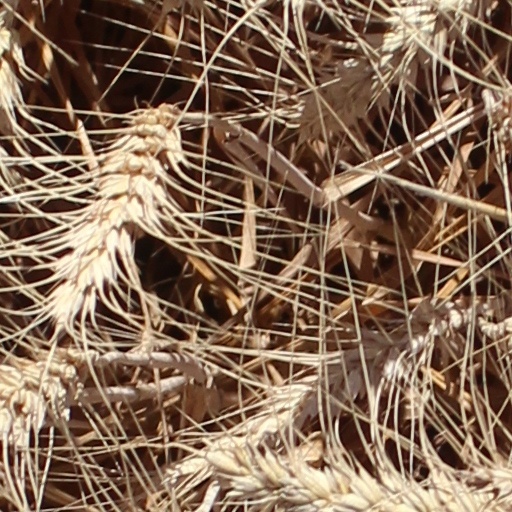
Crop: wheat